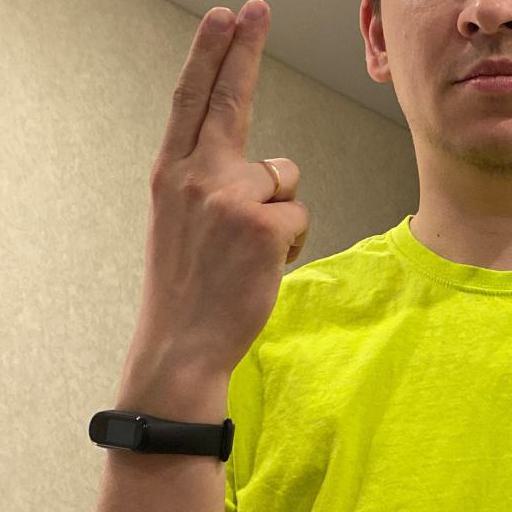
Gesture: two_up_inverted